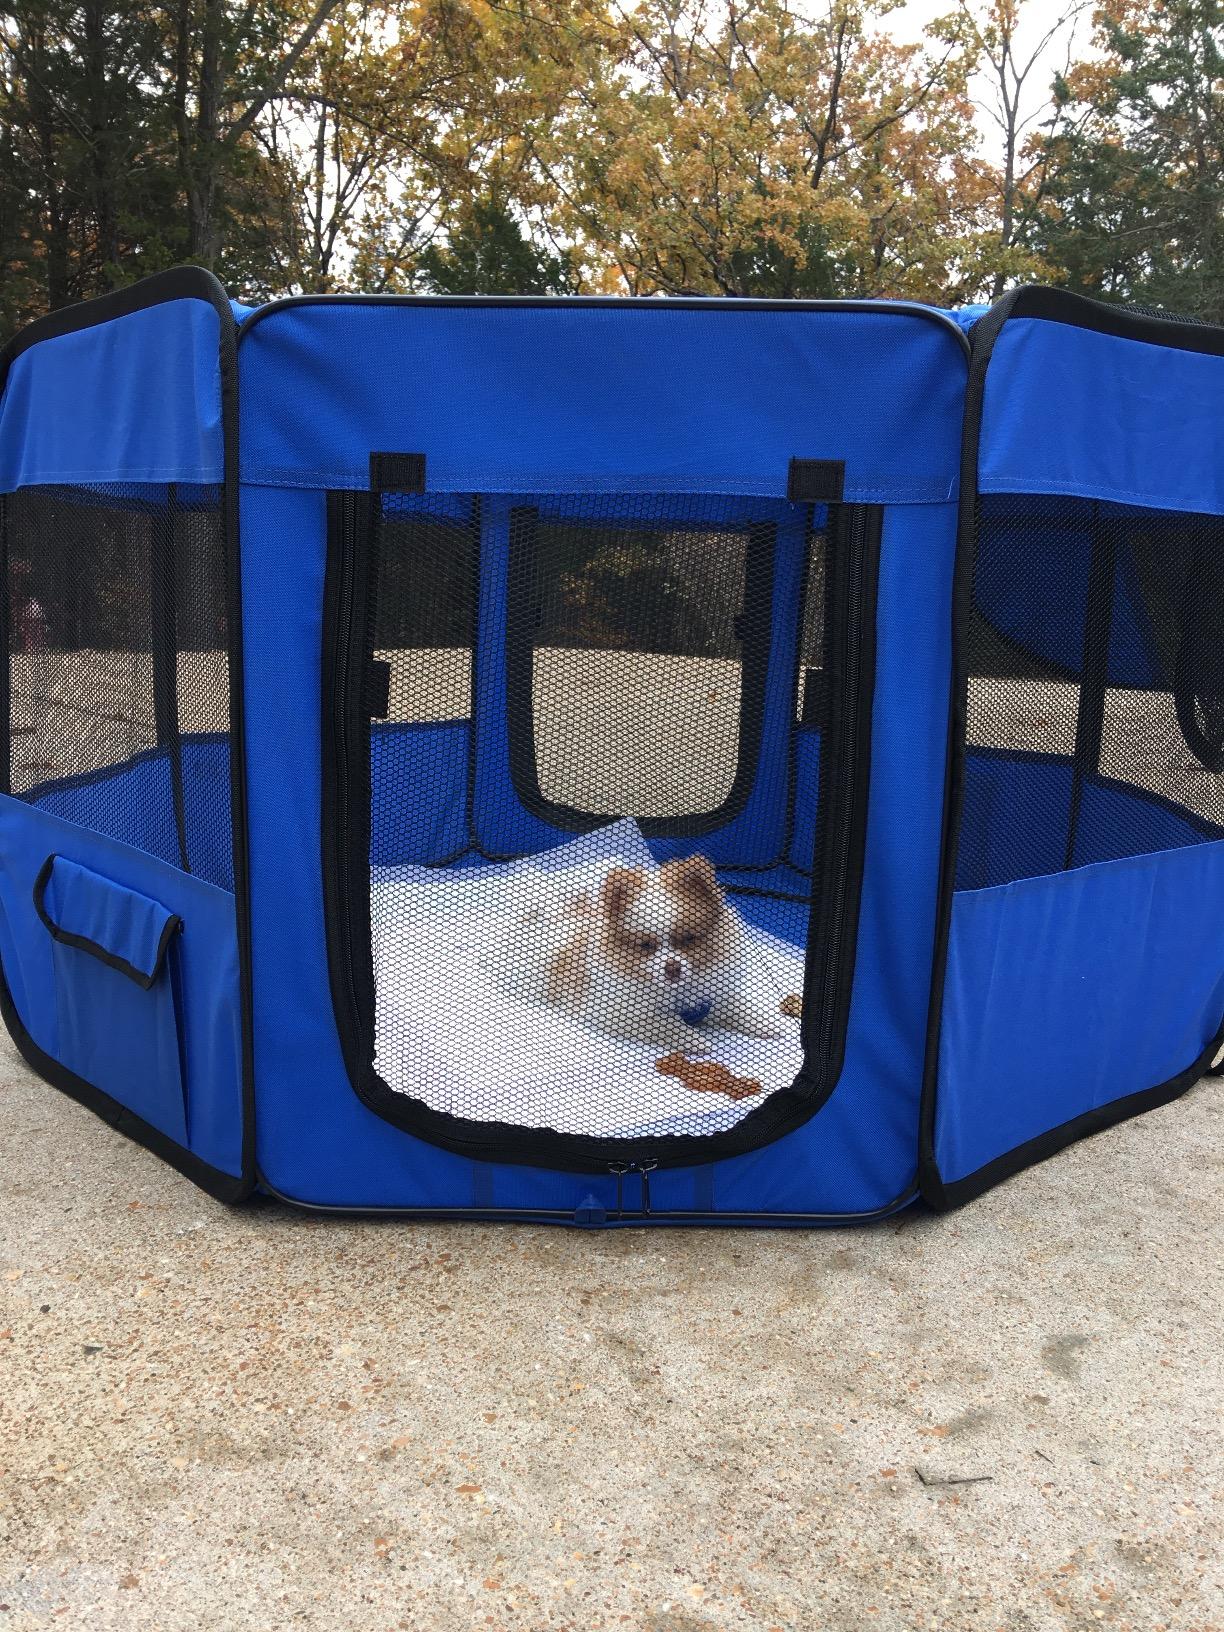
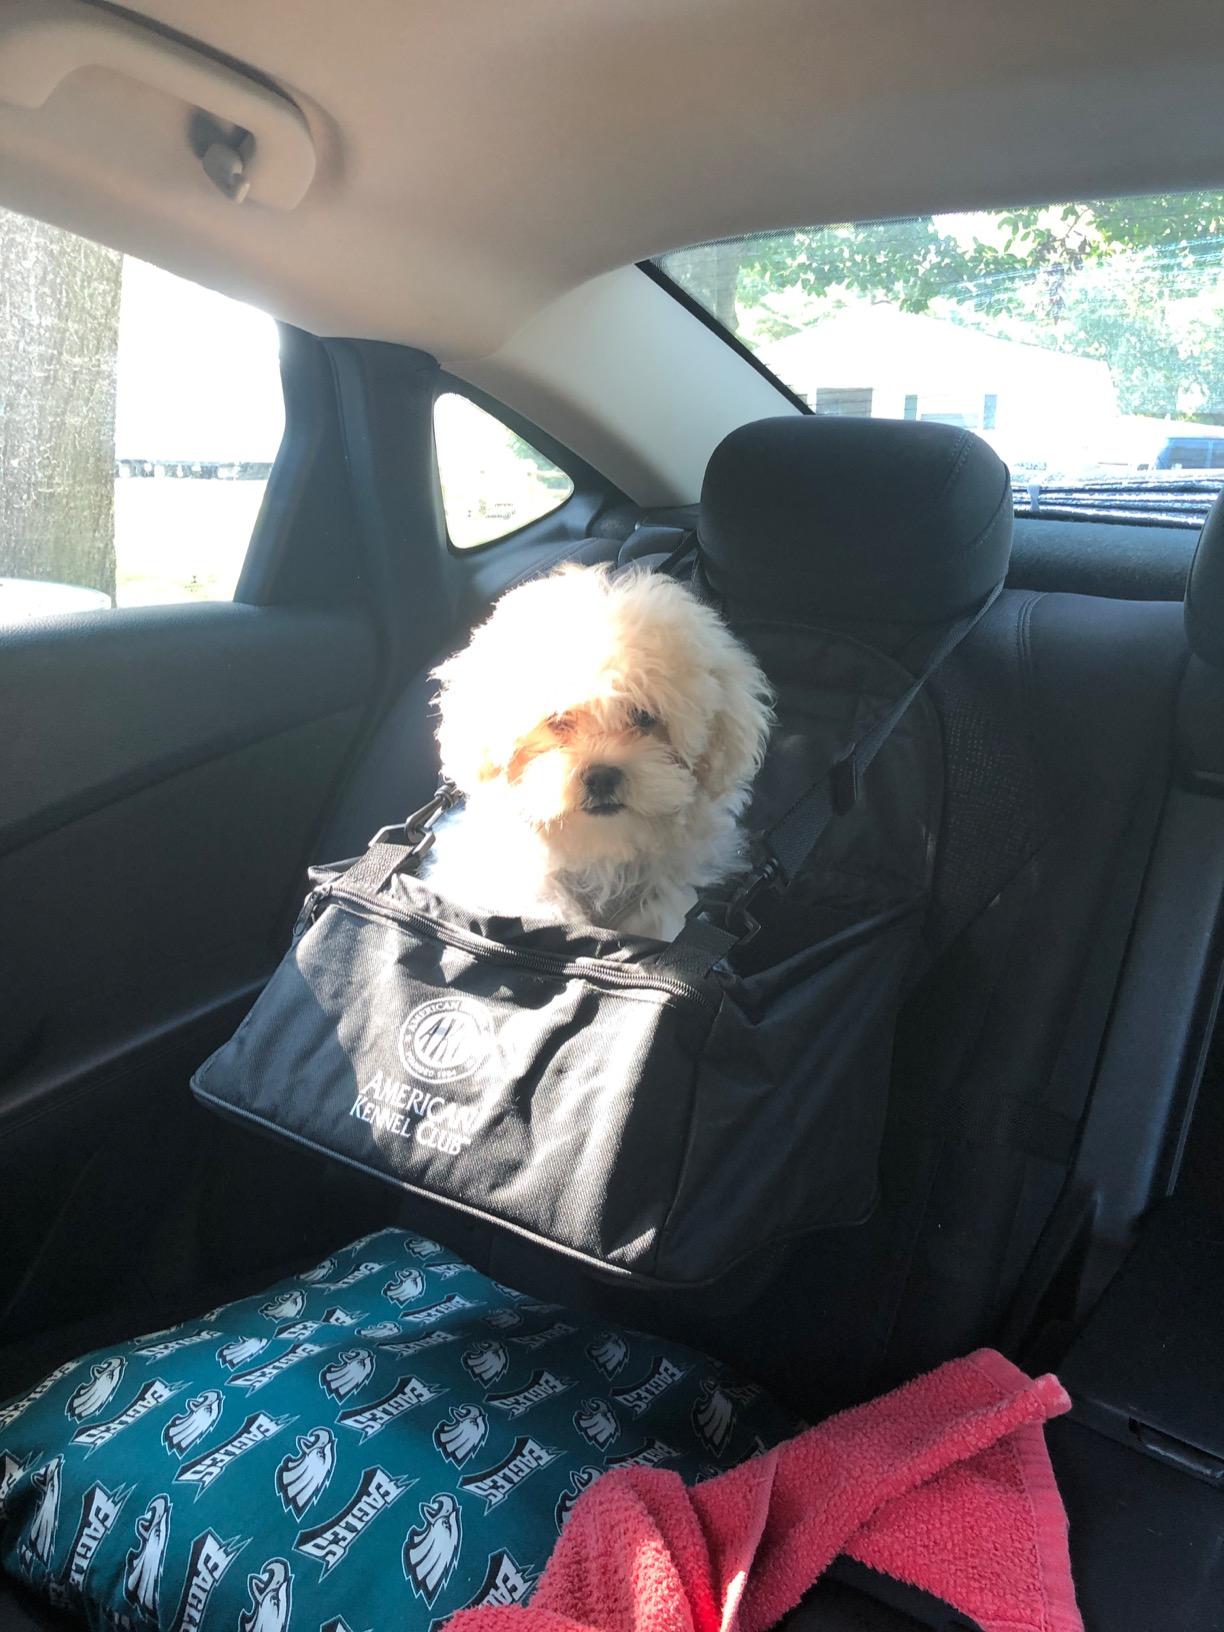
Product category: items_kennel
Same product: no